Jakob Salomon Bartholdy

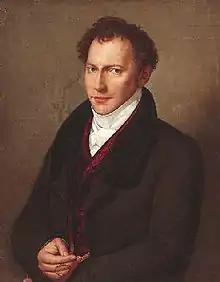
Jakob Salomon Bartholdy oil on canvas by Carl Joseph Begas

Jakob Ludwig Salomon Bartholdy (13 May 1779 – 27 July 1825) was a Prussian diplomat and art patron.